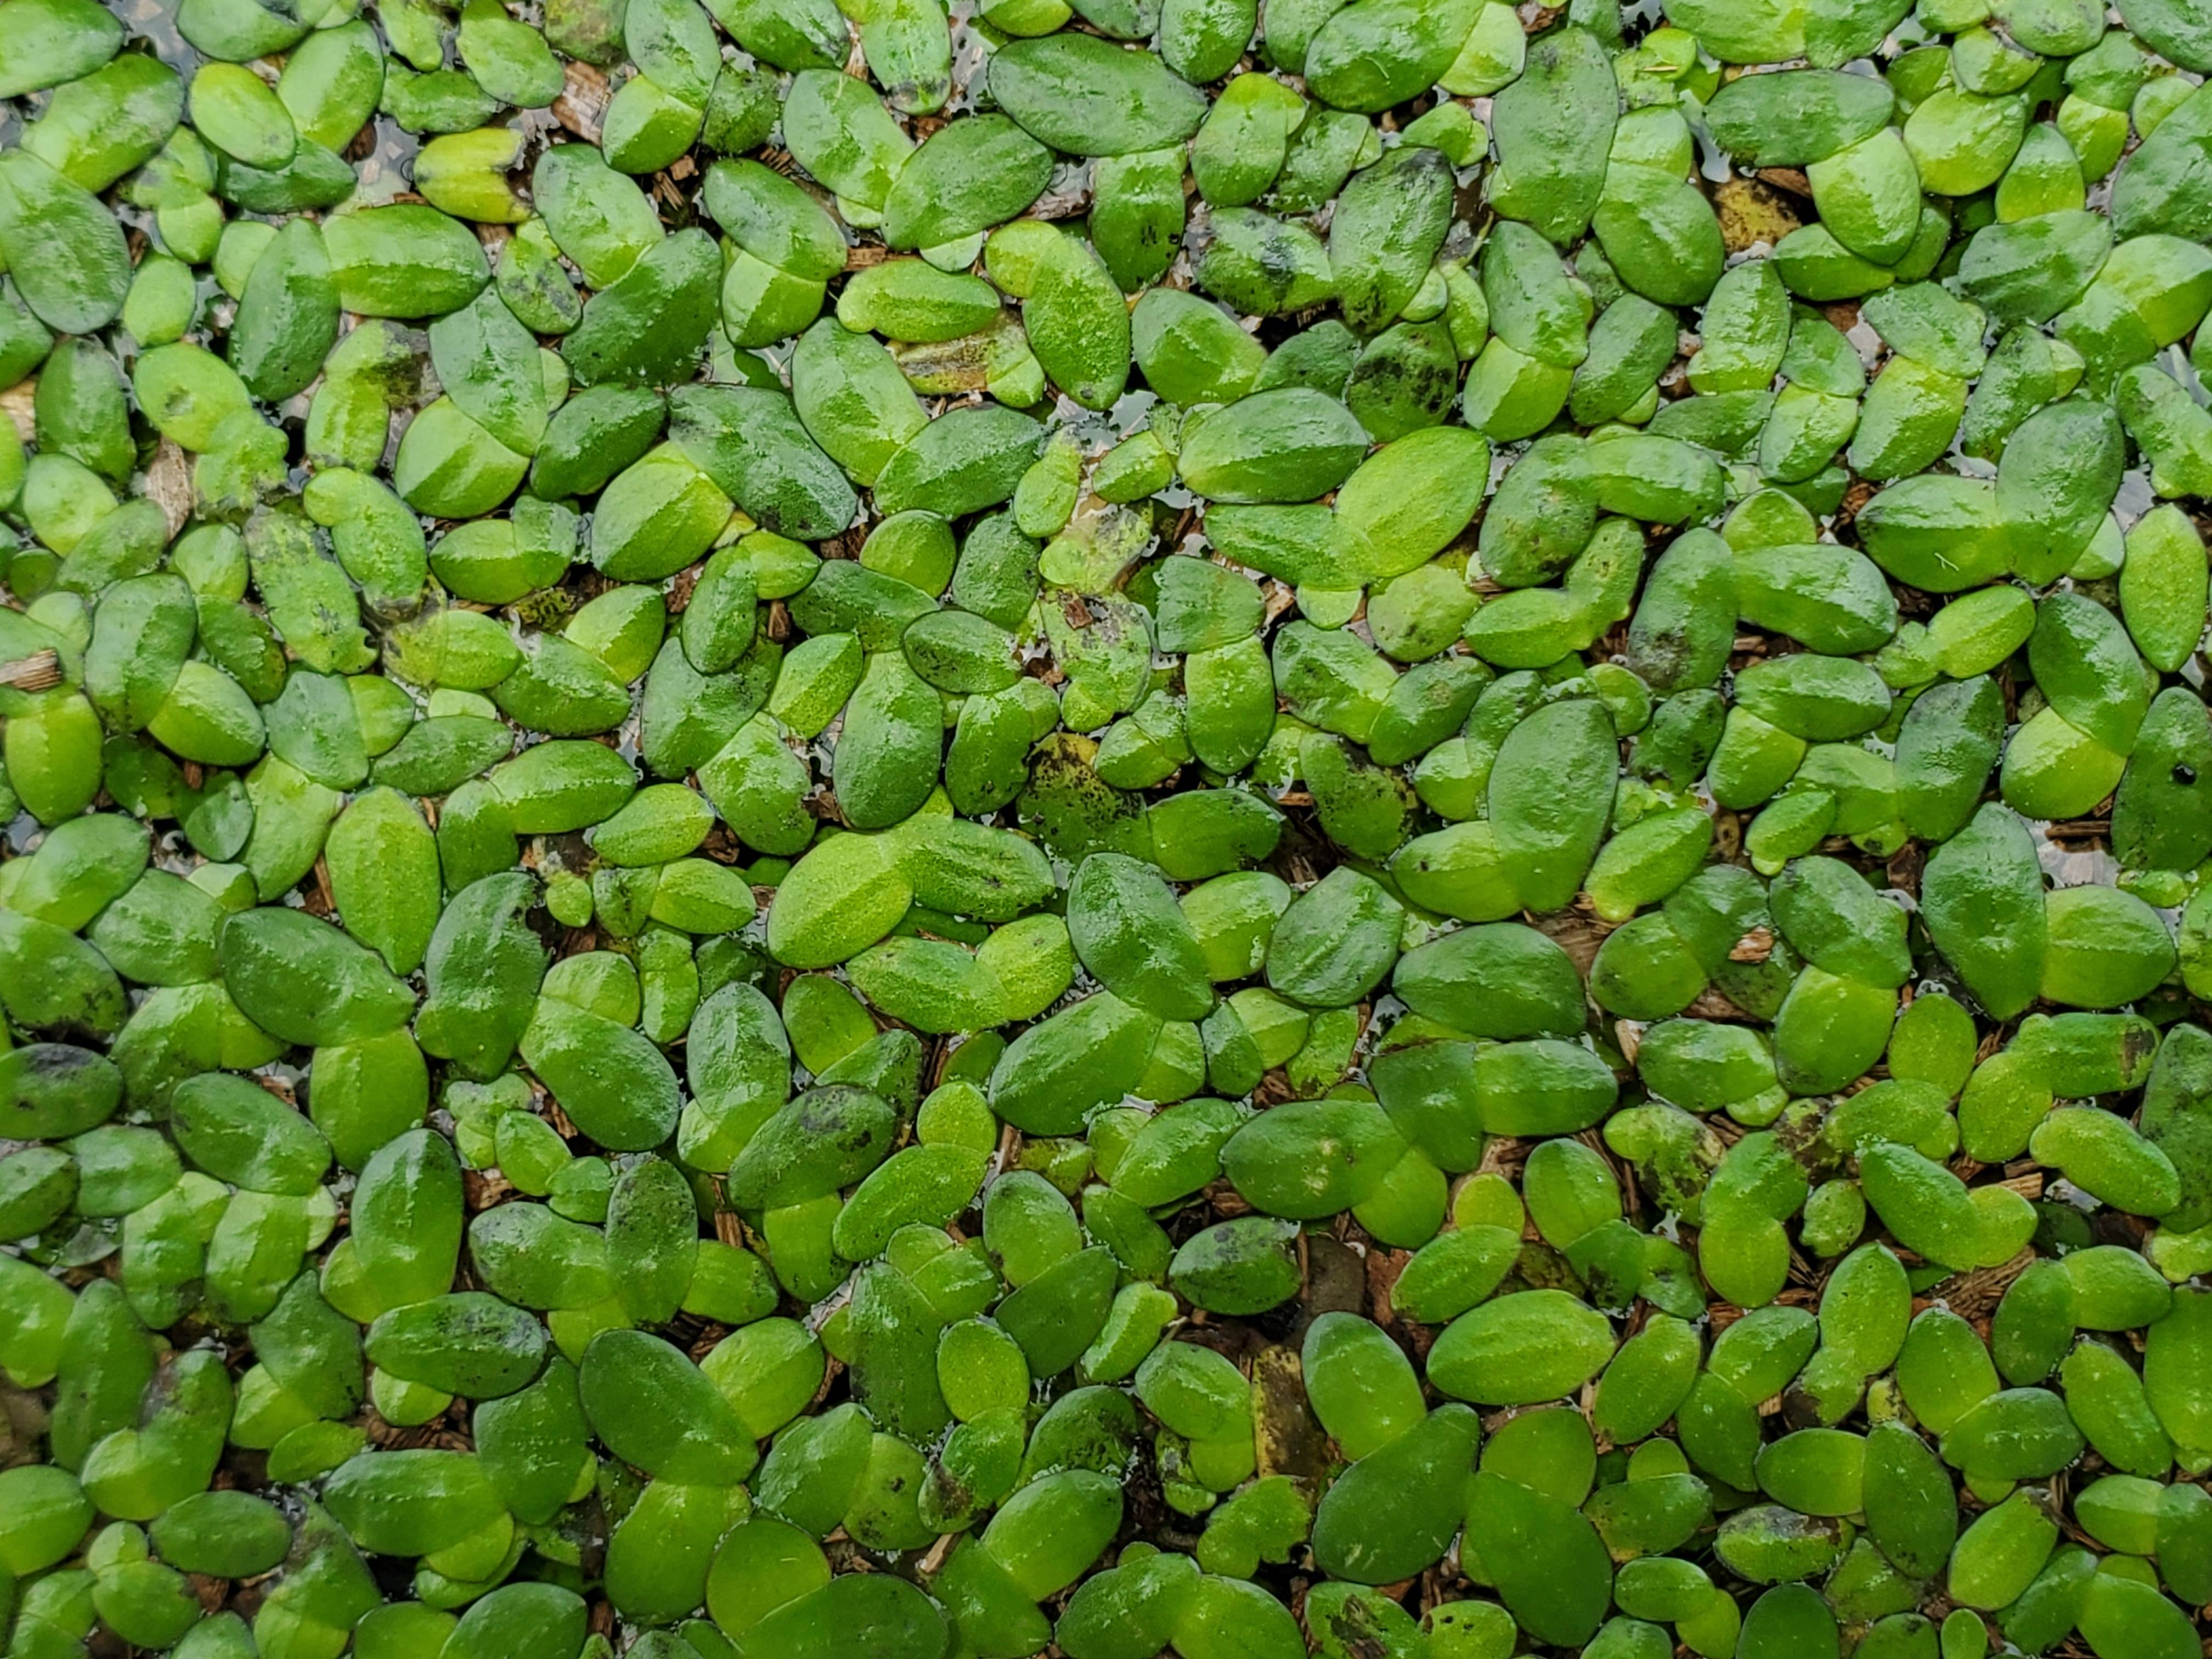
Species: Common Duckweeds (Lemna minor)